Rudolf Kerner

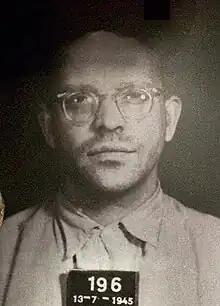
Rudolf Kerner as a prisoner in 1945

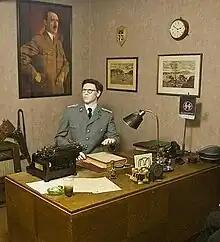
Exhibition from "Horror House" in Kristiansand, showing the local Gestapo chief Rudolf Kerner in his office in the Statsarkivet in the city. The archive is currently the only surviving Gestapo headquarters in Norway

Rudolf Kerner (21 February 1910 in Saarbrücken – ? 1998) was a German SS-Hauptsturmführer and crime commissioner. He was head of the German Security Police and Gestapo in Kristiansand, Norway, from 1941. After the war he was sentenced to death but later pardoned.